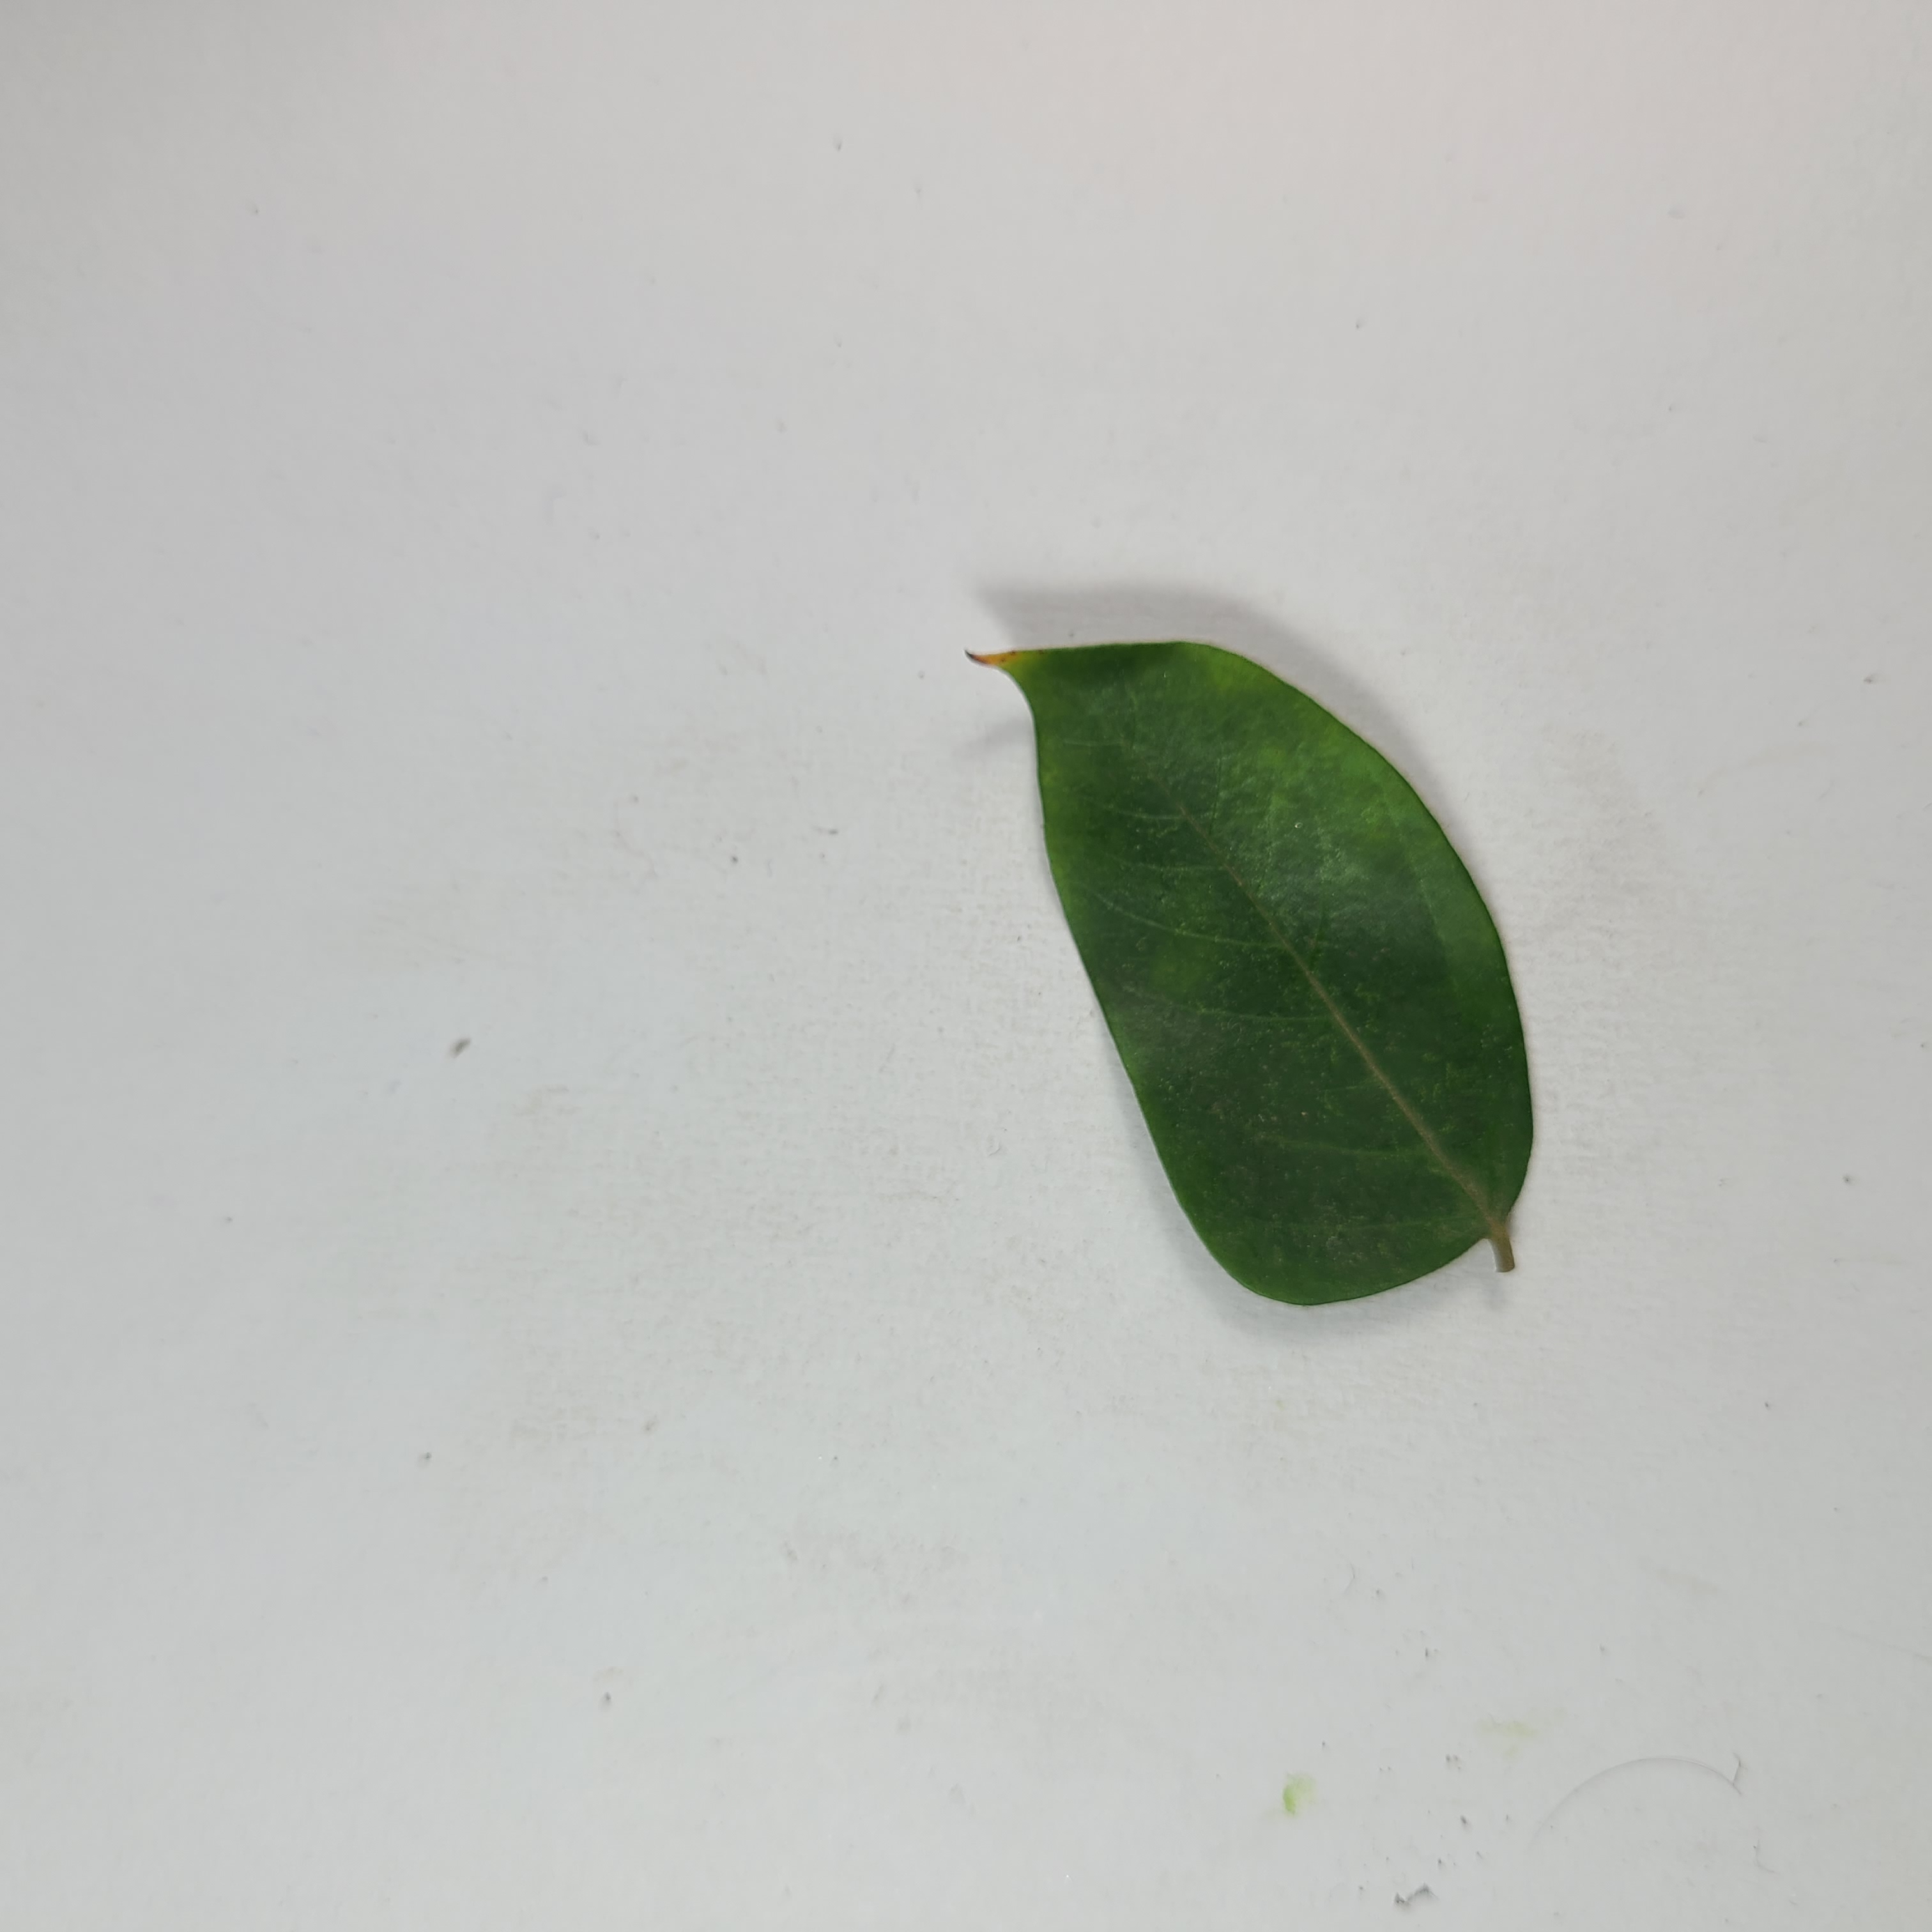
Label: Healthy Leaves